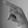
ASL letter: P